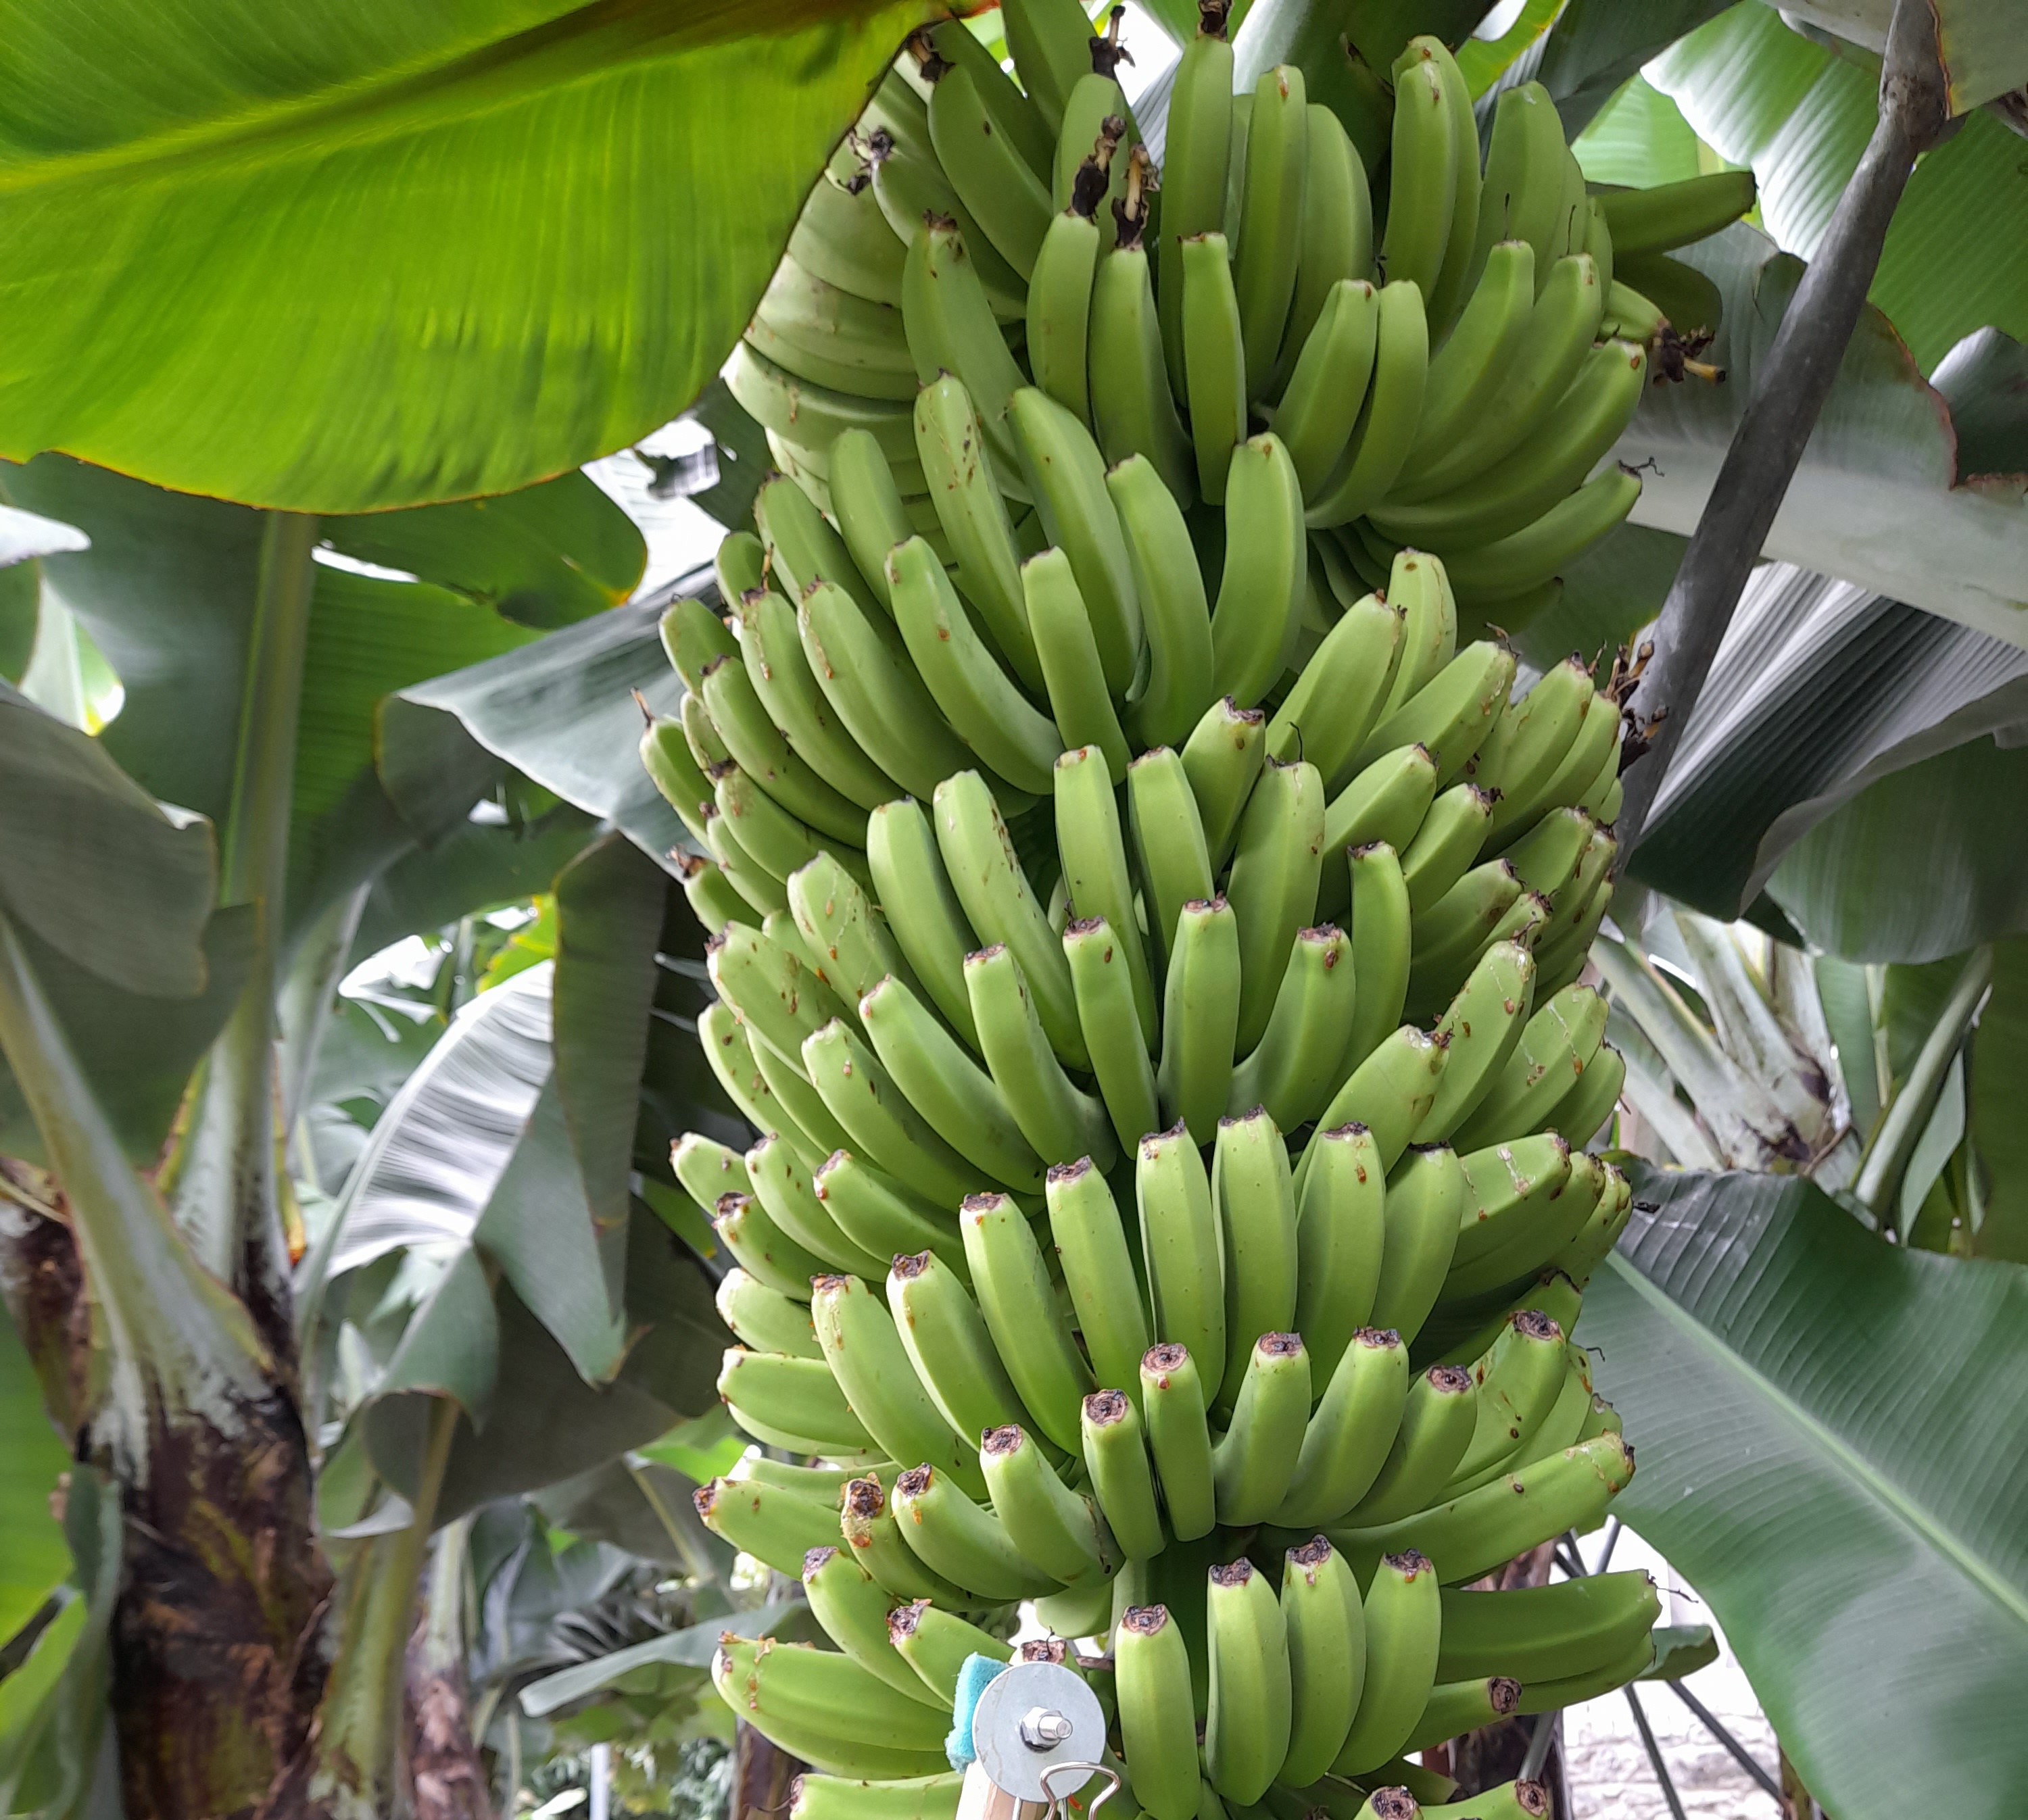
Label: Keep